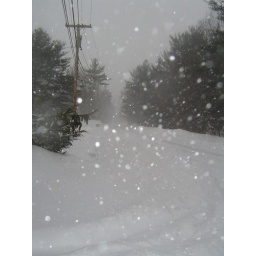
The main road near our house during the big blizzard.